Jean-Guillaume, baron Hyde de Neuville

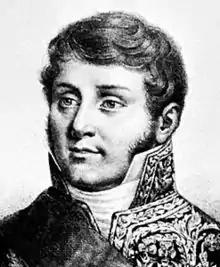
An illustration of Jean-Guillaume, baron Hyde de Neuville

Jean-Guillaume, baron Hyde de Neuville (24 January 1776 – 28 May 1857) was a French nobleman, diplomat, physician and politician who served as the French ambassador to the United States from 1815 to 1821.